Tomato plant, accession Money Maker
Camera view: vertical (180 deg); turntable rotation: 30 degrees
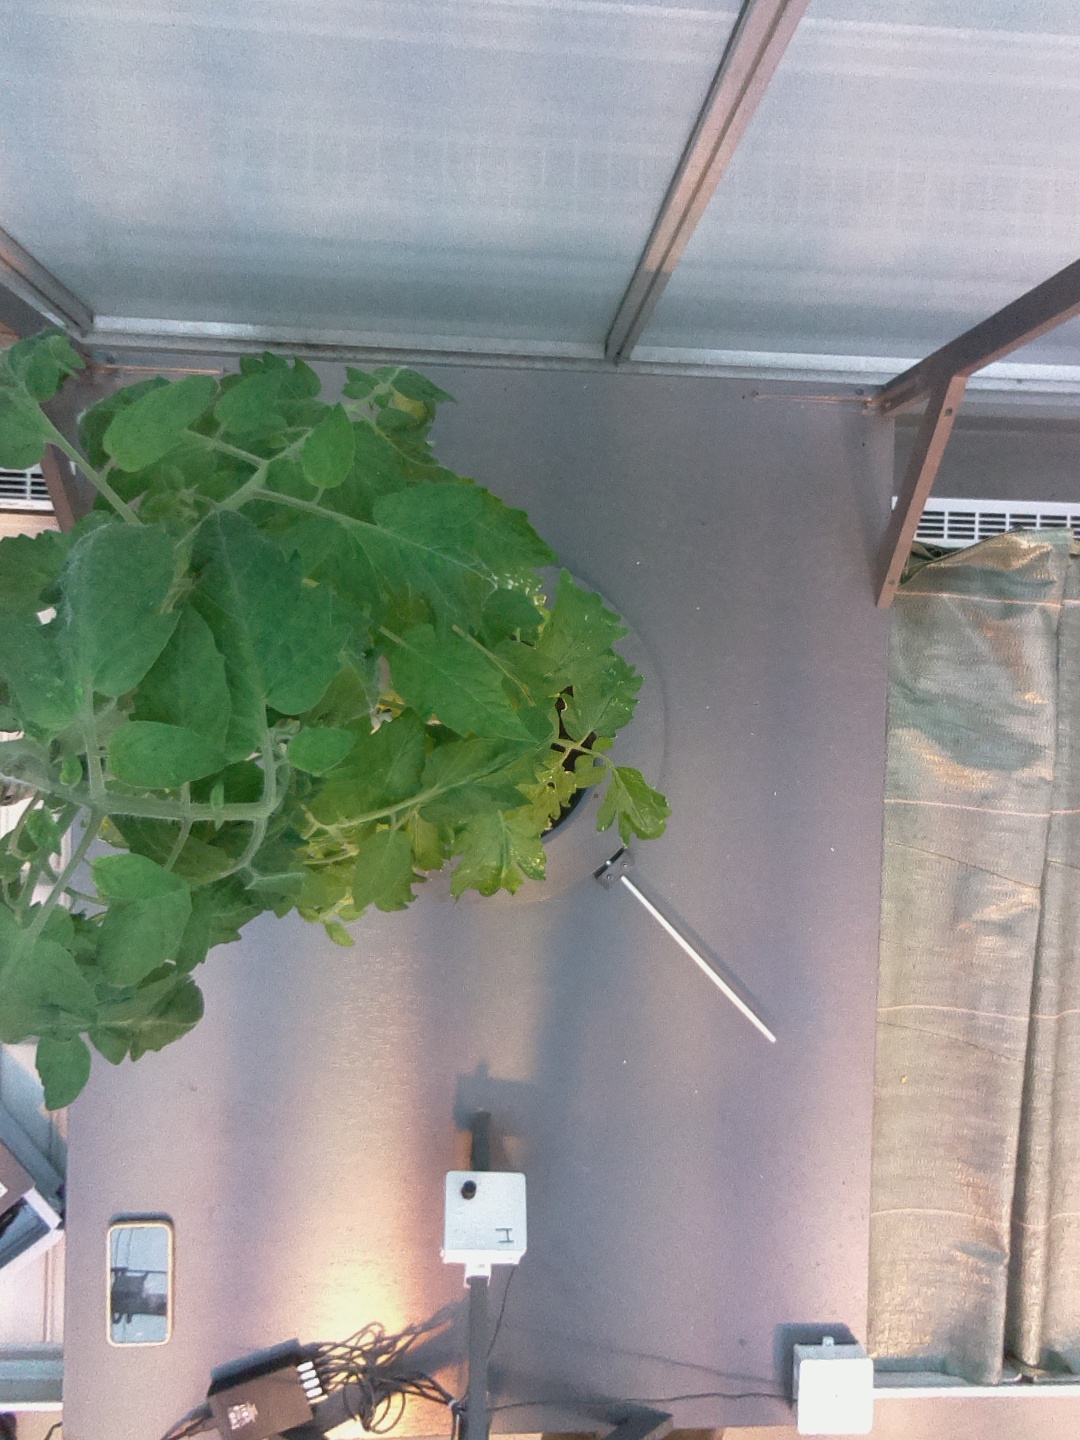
BBCH growth stage 65: Full flowering, 50%-60% of flowers open, first petals falling